Ransom B. Shelden House

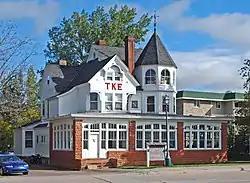

The Ransom B. Shelden House is a private house located at 1304 College Avenue in Houghton, Michigan. It is currently used as the Tau Kappa Epsilon fraternity house. The house was listed on the National Register of Historic Places in 1980.